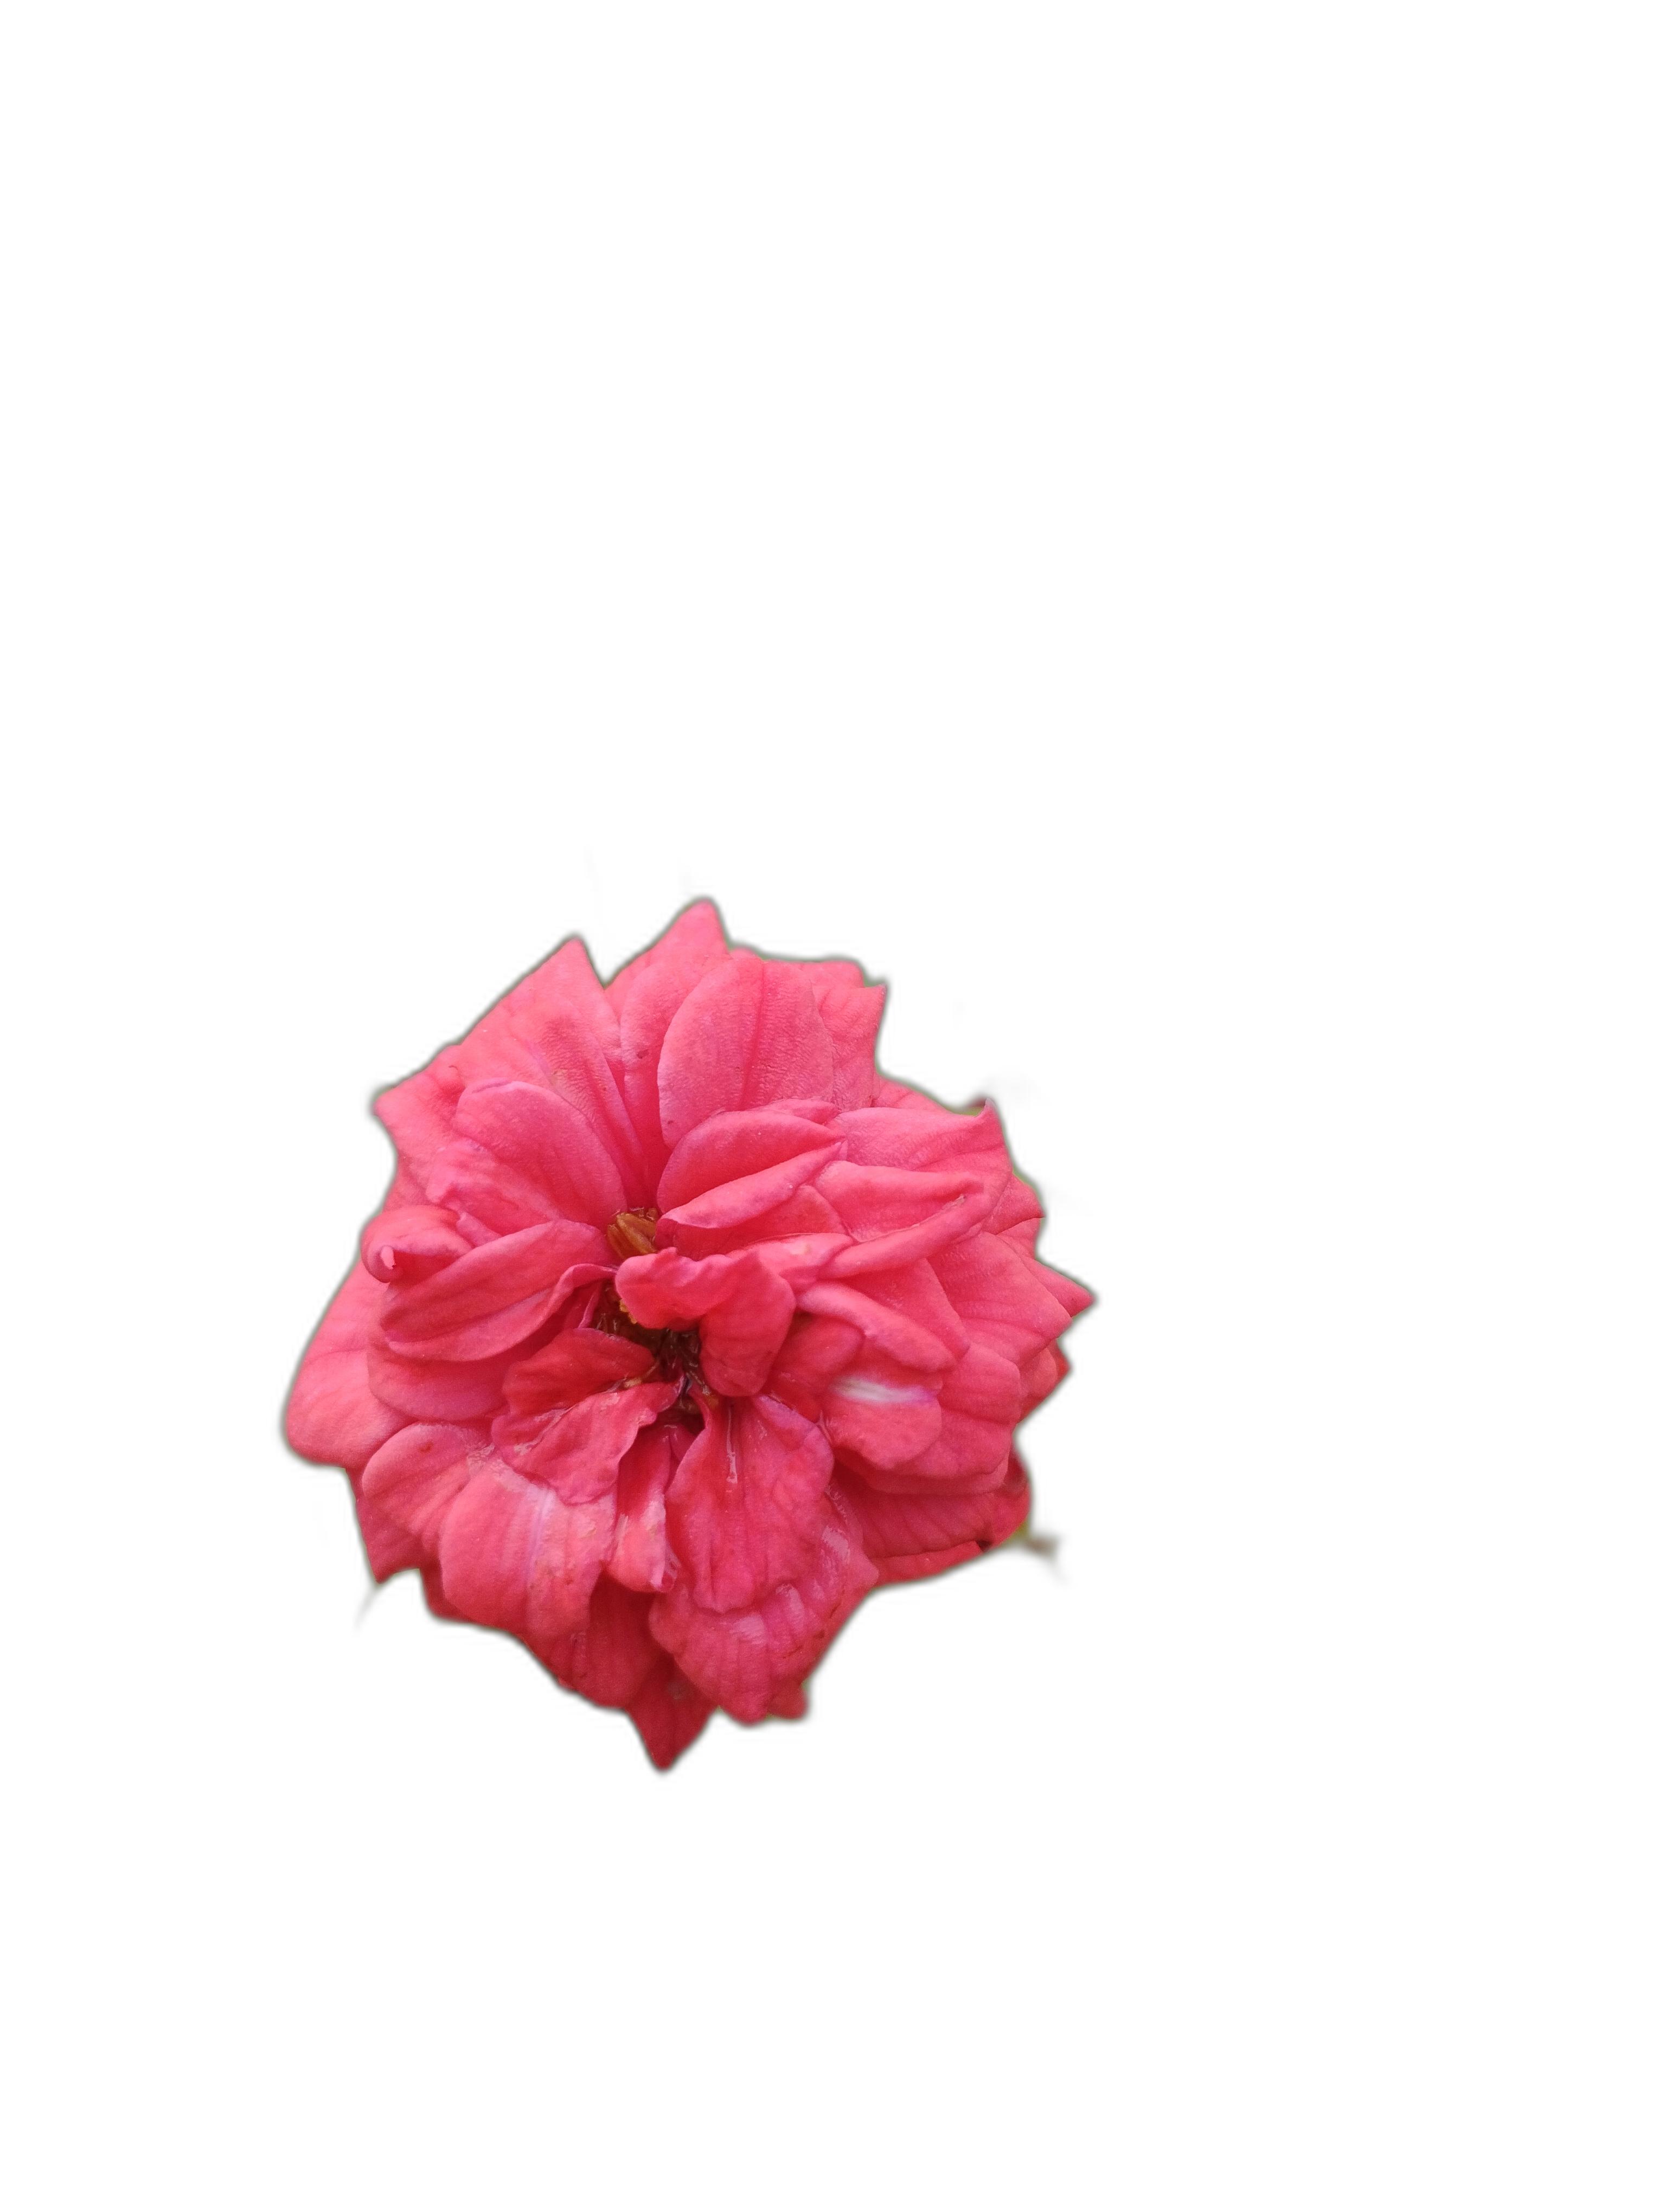
Label: Rose